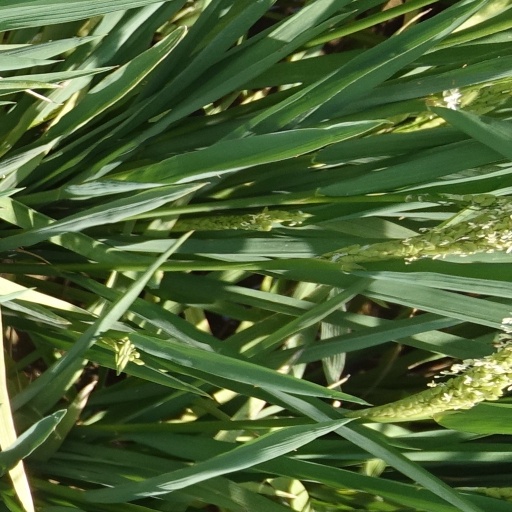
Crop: rice